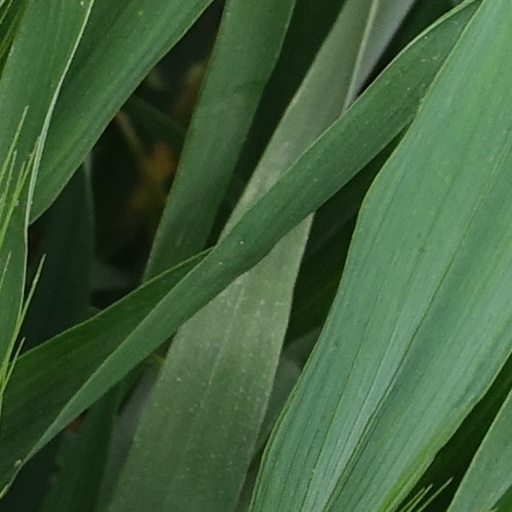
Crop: wheat